Rybnik

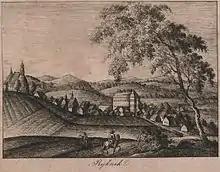
Etching showing an early 19th-century view of Rybnik.

At the beginning of the War of the Austrian Succession between Frederick II of Prussia (the Great) and the Habsburg empress Maria Theresa of Austria, most of Silesia, including Rybnik, was annexed by Prussia in 1740, which Austria eventually recognized in 1763. In the 18th century, Rybnik belonged to the tax inspection region of Prudnik. Coal mining gained importance for Rybnik's economy as early as the 18th century. In 1871, Prussia, including Rybnik, merged into the German Empire, the first modern German nation state. At this point, Poland had already ceased to exist as an independent state, having been divided between Prussia, Austria and Russia in the Third Partition of Poland of 1795.